2014 Stanley Cup Final

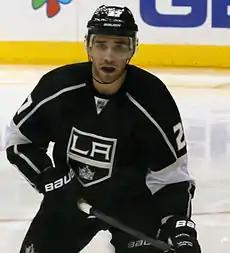
Alec Martinez scored the Stanley Cup-clinching overtime goal in Game 5.

The Kings clinched their second Stanley Cup in franchise history, their first since 2012, by defeating the Rangers 3–2 on home ice. This was the first Stanley Cup–clinching game since 2010 to be determined in overtime, and the first time that the home team had the overtime Stanley Cup winner since 1980. The Kings played 26 playoff games on their road to the trophy, more than any previous Stanley Cup–winning team.